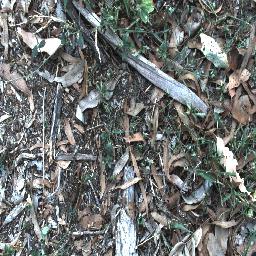
Label: negative